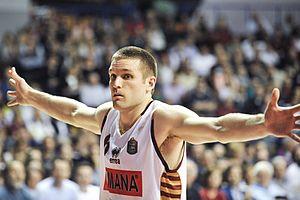
Michális Antónis Brámos, dit Michael Bramos, né le 27 mai 1987, à Harper Woods, dans le Michigan, est un joueur américain naturalisé grec de basket-ball. Il évolue aux postes d'arrière et d'ailier.